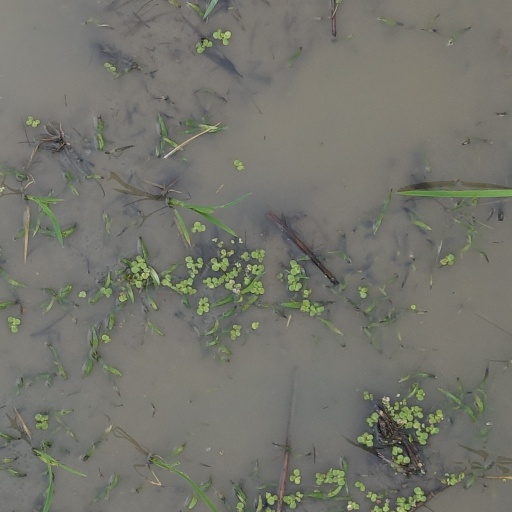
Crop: rice